Mohun Bagan Super Giant

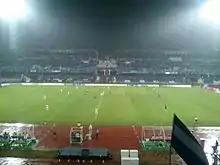
Bengaluru vs Mohun Bagan, the final match of 2014–15 I-League.

With internal problems slowly subsiding, Mohun Bagan assembled a strong side in 2006 that included Barreto and Bhaichung's return, along with a combative Brazilian midfielder Douglas Silva. The team was further bolstered with top Indian players like Sangram Mukherjee, Deepak Mondal as well as youngsters like Lalawmpuia Pachuau, Lalkamal Bhowmick and Sushil Kumar Singh. With the sudden resignation of coach Biswajit Bhattacharya, the Brazilian physio of the team, Robson Mattos was hastily promoted as the team's coach. Bhutia and Sangram's collective heroics led them to their 12th Federation Cup. While the 2006–07 league season did not go well with as many as three foreign coaches taking part during the campaign in the form of Robson Mattos and former players – Chima Okorie and Bernard Oparanozie. FIFA president Sepp Blatter came to Kolkata and attended Mohun Bagan's won 2–1 Derby win on 15 April 2007. On Mohun Bagan Day, the club became the first in India to launch an official mascot which was a tiger named ""Baggu"". In 2007 Mohun Bagan sealed their first-ever Indian Super Cup with a 4–0 victory over the league champions Dempo, with Bhutia scoring a hattrick. In 2007–08 season, where NFL got rebranded as I-League, Brazilian coach Carlos Roberto Pereira took the reins of the team but failed to win any significant accolade. The following season, Mohun Bagan appointed Moroccan coach Karim Bencherifa, who led the team to a record 10-match winning run in the league and a Federation Cup victory. Still, poor performance in his second league resulted in him being sacked midway through the 2009–10 season and putting Satyajit Chatterjee as the interim coach. The only highlight of his second campaign was the 5–3 Derby victory on 25 October 2009.